2010 United States House of Representatives elections in Louisiana

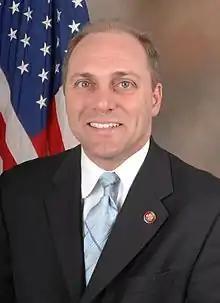
Steve Scalise, who was re-elected as the U.S. representative for the 1st district

In 2010 the 1st district included Metairie, Slidell, and parts of Kenner and New Orleans. The district's population was 75 percent white, 16 percent black and 6 percent Hispanic (see Race and ethnicity in the United States census); 86 percent were high school graduates and 28 percent had received a bachelor's degree or higher. Its median income was $50,725. In the 2008 presidential election the district gave 72 percent of its vote to Republican nominee John McCain and 26 percent to Democratic nominee Barack Obama.